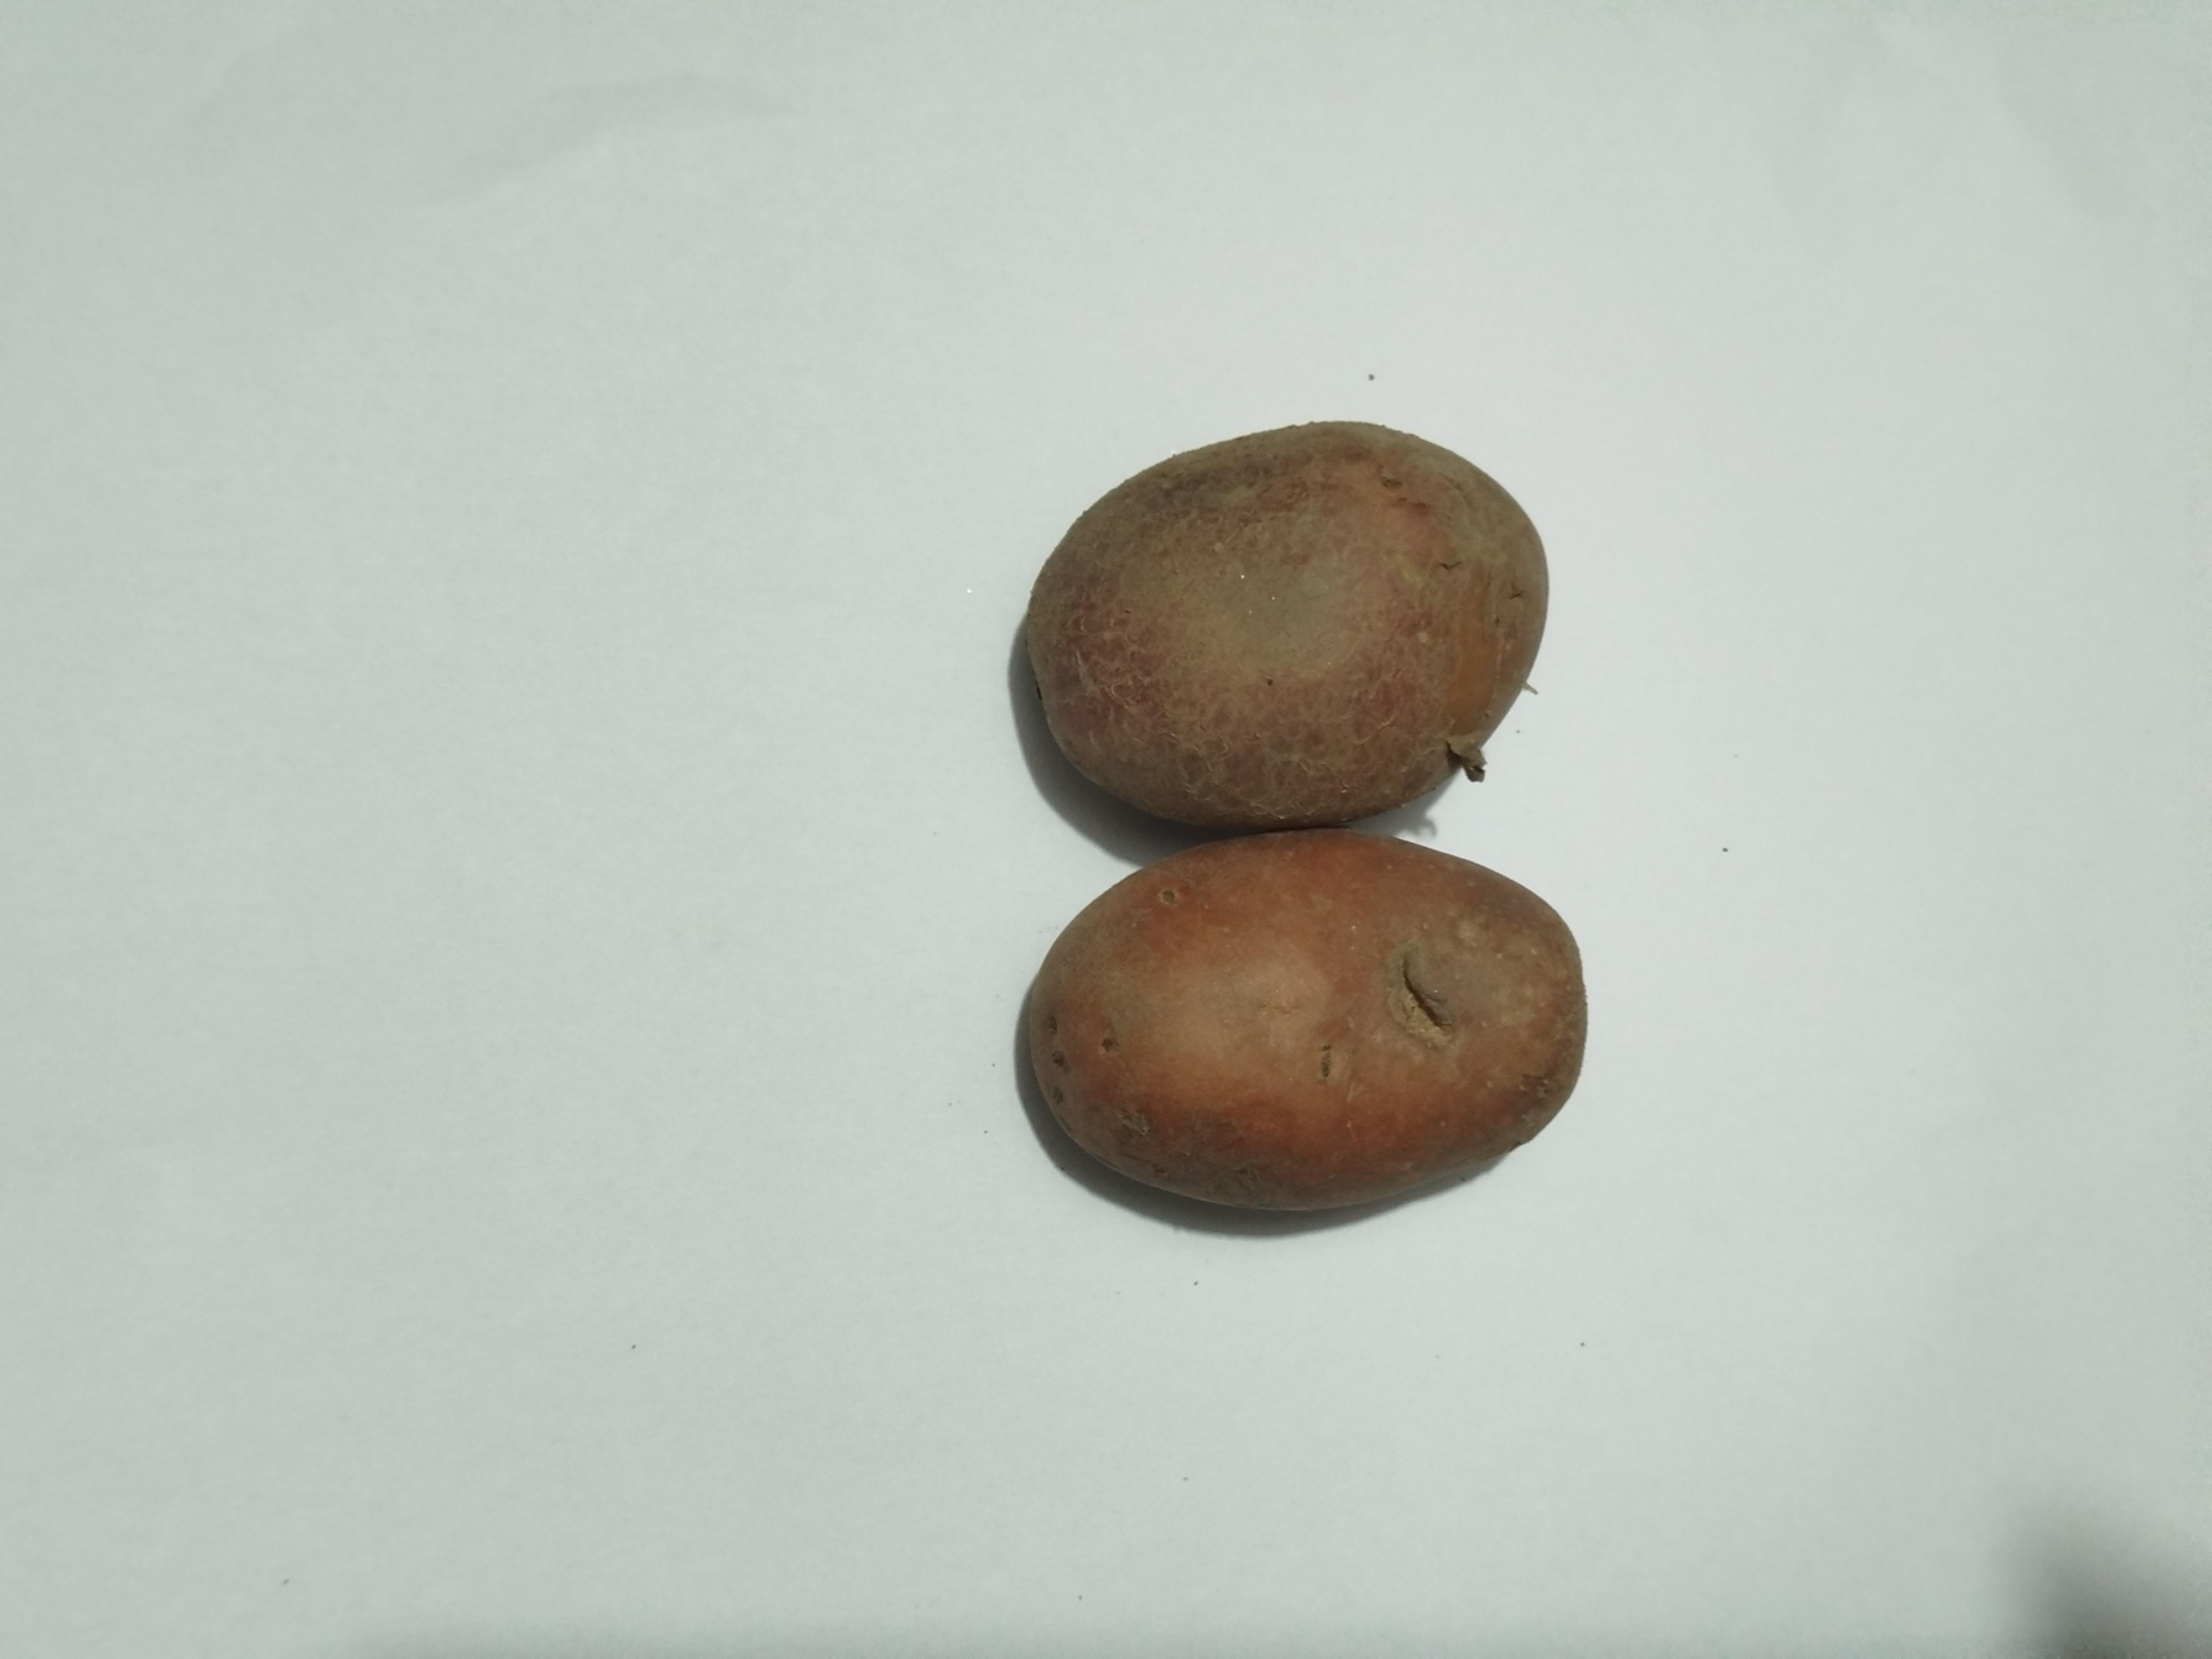
Label: Potato